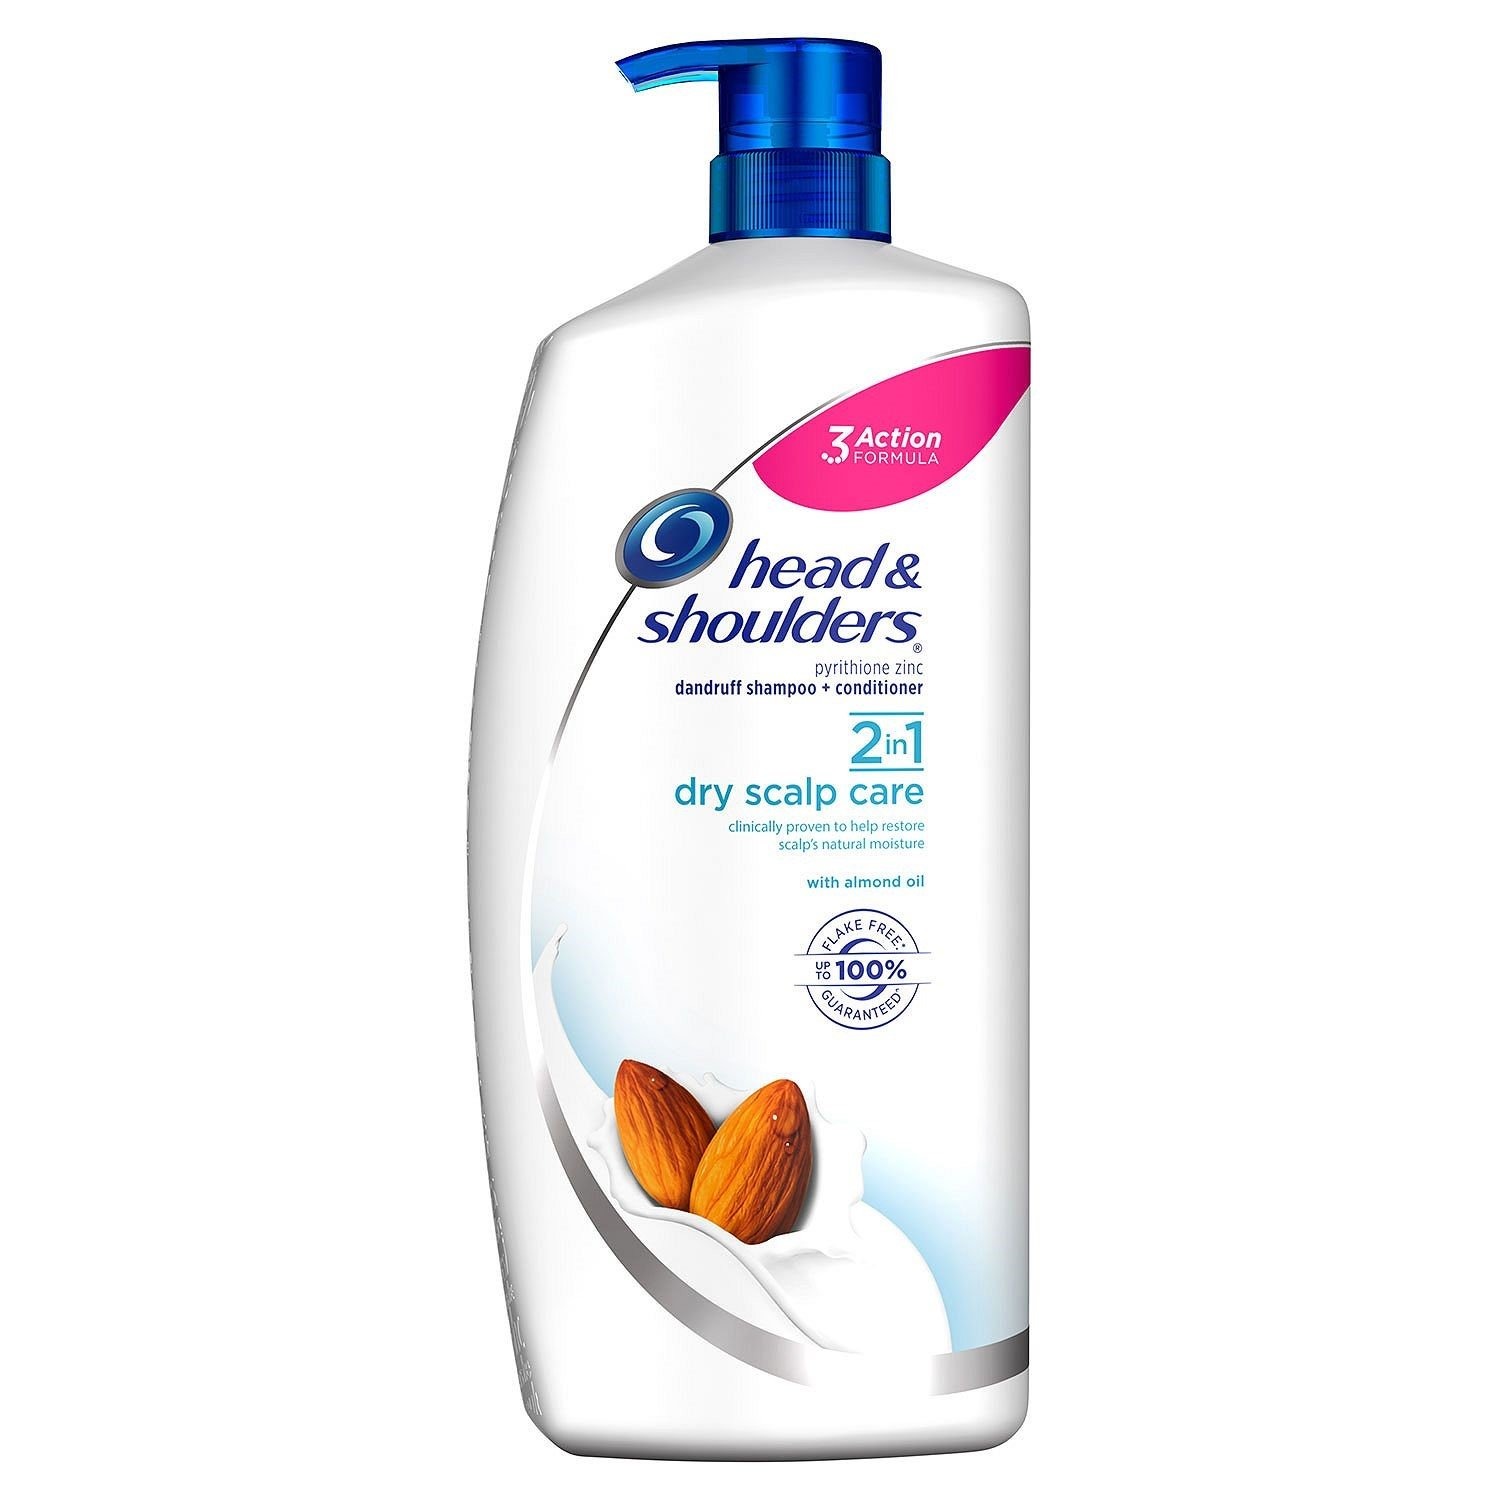
Item Name: Head & Shoulders 2-in-1 Dry Scalp Care with Almond Oil Anti-Dandruff Shampoo & Conditioner, 43.3 Fl. Oz.,, 43.3 Oz ()
Bullet Point: Ph balanced and gentle enough for everyday use, even on color or chemically-treated hair
Value: 43.3
Unit: Fl Oz

Price: 13.24